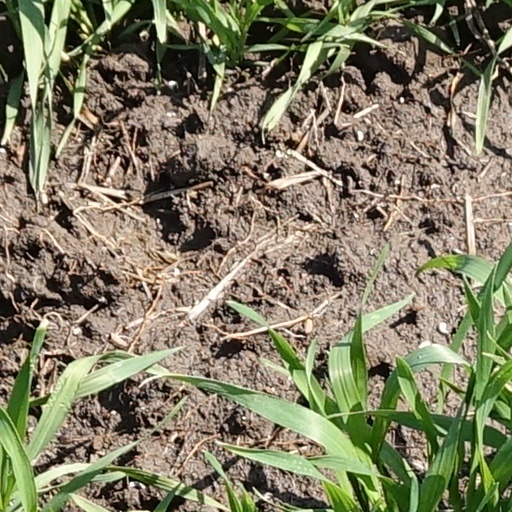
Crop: wheat